Lisca (football manager)

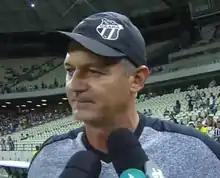
Lisca as manager of Ceará in 2019

Luiz Carlos Cirne Lima de Lorenzi (born 11 August 1972), commonly known as Lisca, is a Brazilian football coach.